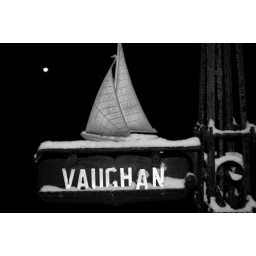
the sign on our lamp out front, covered in snow :)